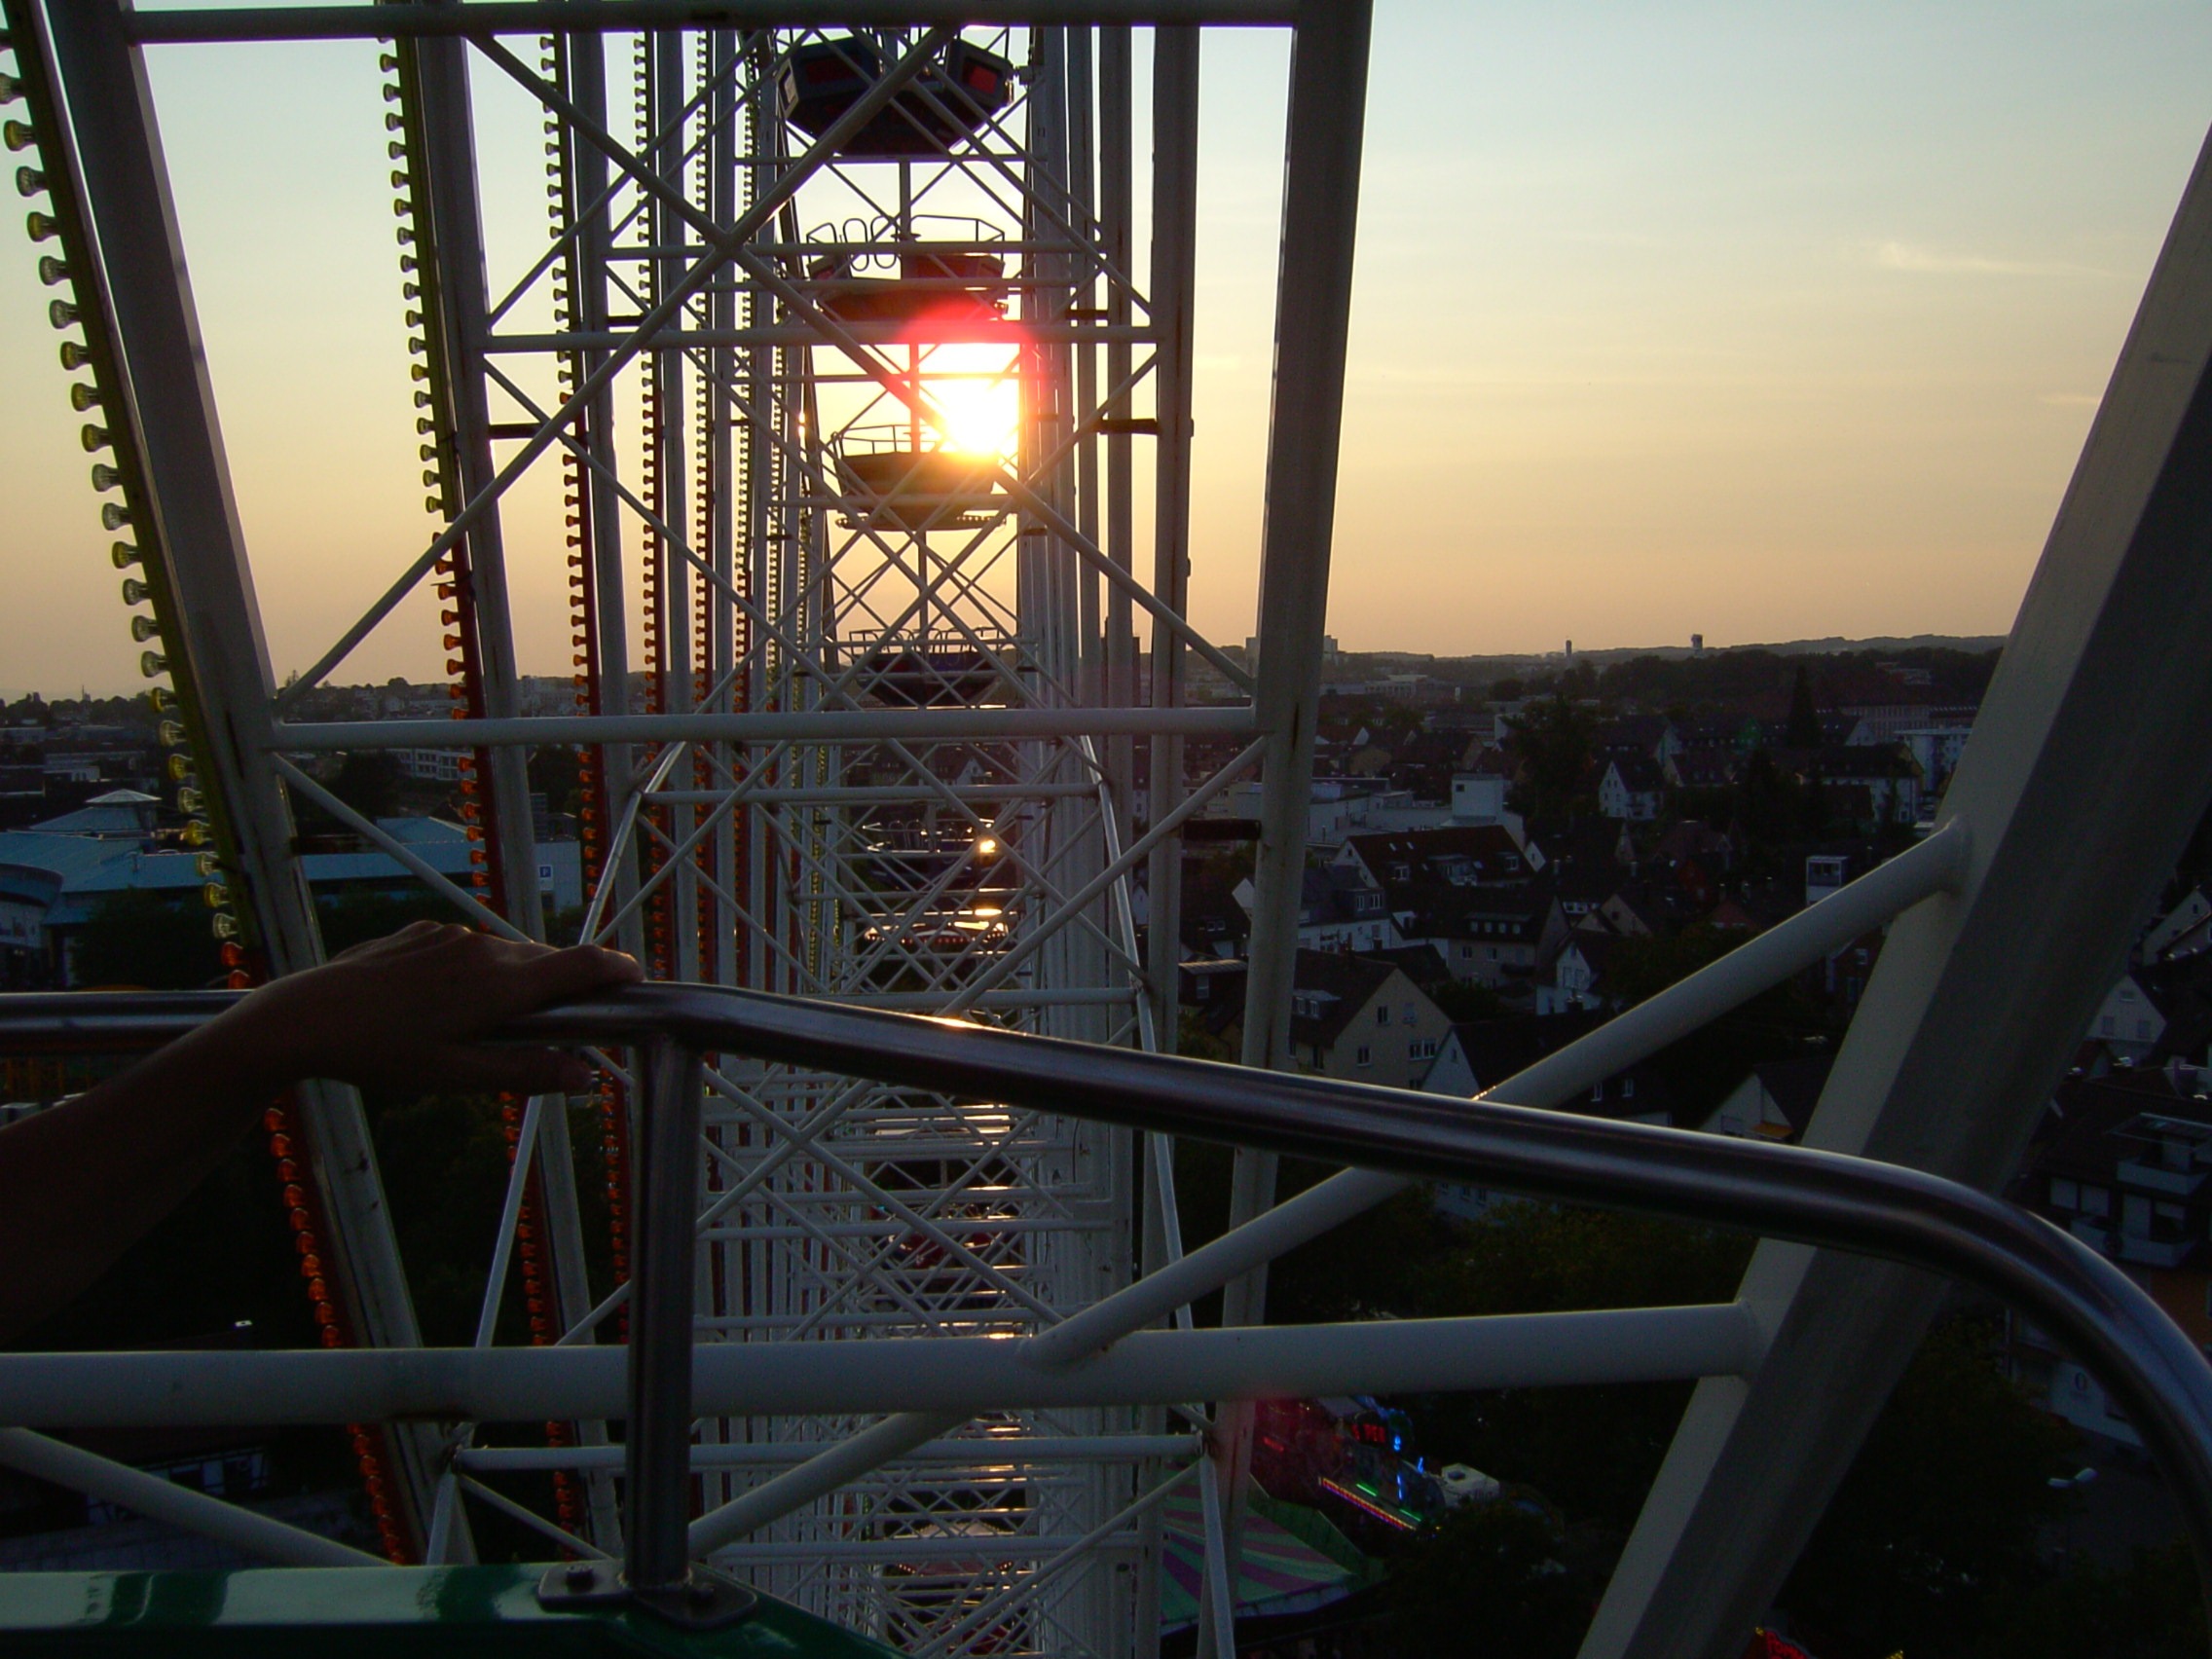
technology, sunset, bridge, evening, vehicle, ferris wheel, metal, industry